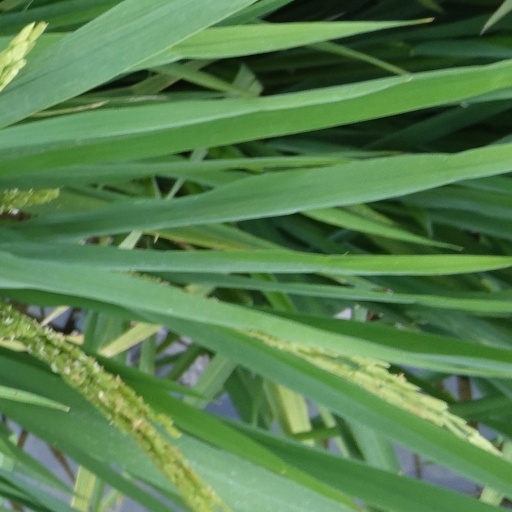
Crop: rice